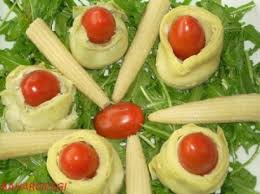
Yemek: enginar